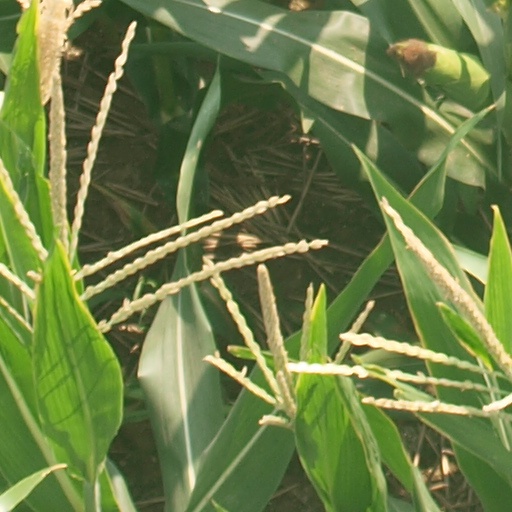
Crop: maize; corn